Democratic and liberal support for John McCain in 2008

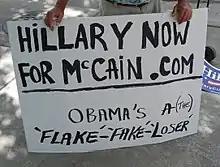
Individual with a sign outside the 2008 DNC advertising a website called "Hillary; now for McCain"

The Gallup Poll indicates McCain's support among Democrats calling themselves "conservative" by party standards has varied from a low of 15% to a high of 26% according to Gallup.